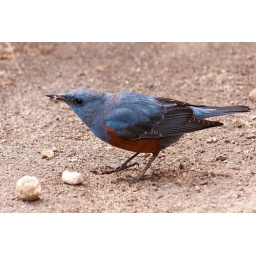
blue rock thrush in the yard